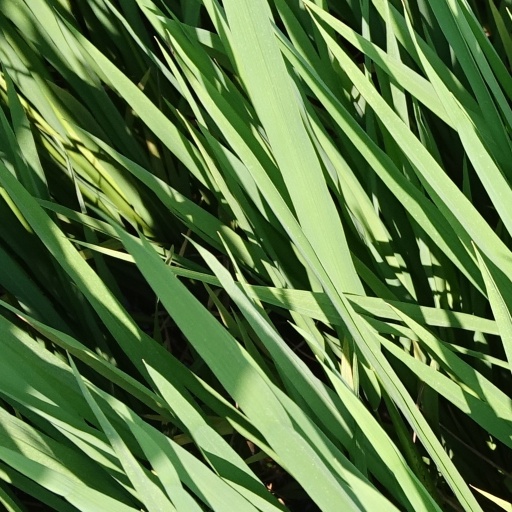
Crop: rice